Khitan (circumcision)

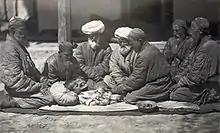
Circumcision being performed in Central Asia, c. 1865–1872. Restored albumen print.

The Quran itself does not mention circumcision explicitly in any verse. In the time of the Islamic prophet Muhammad, both male and female circumcision were carried out by Pagan Arabian tribes, and male circumcision was performed by the Jewish tribes of Arabia for religious reasons. This has also been attested by the classical Muslim scholar al-Jāḥiẓ, as well as by the Roman-Jewish historian Flavius Josephus.